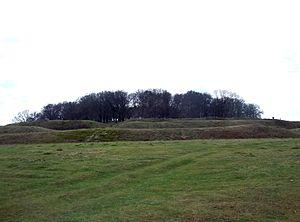
Badbury Rings est une colline fortifiée de l'âge du fer britannique située dans le Dorset, en Angleterre.